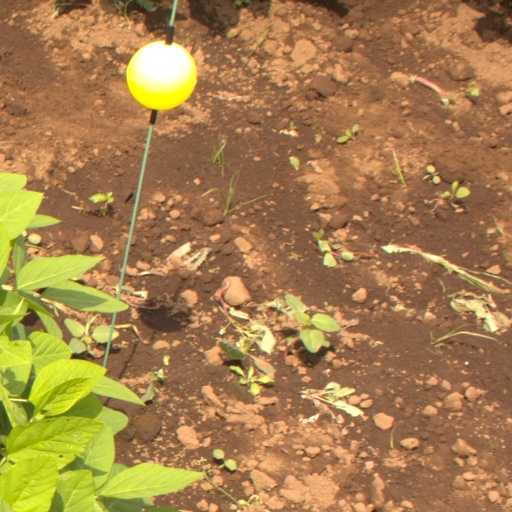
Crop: soybean